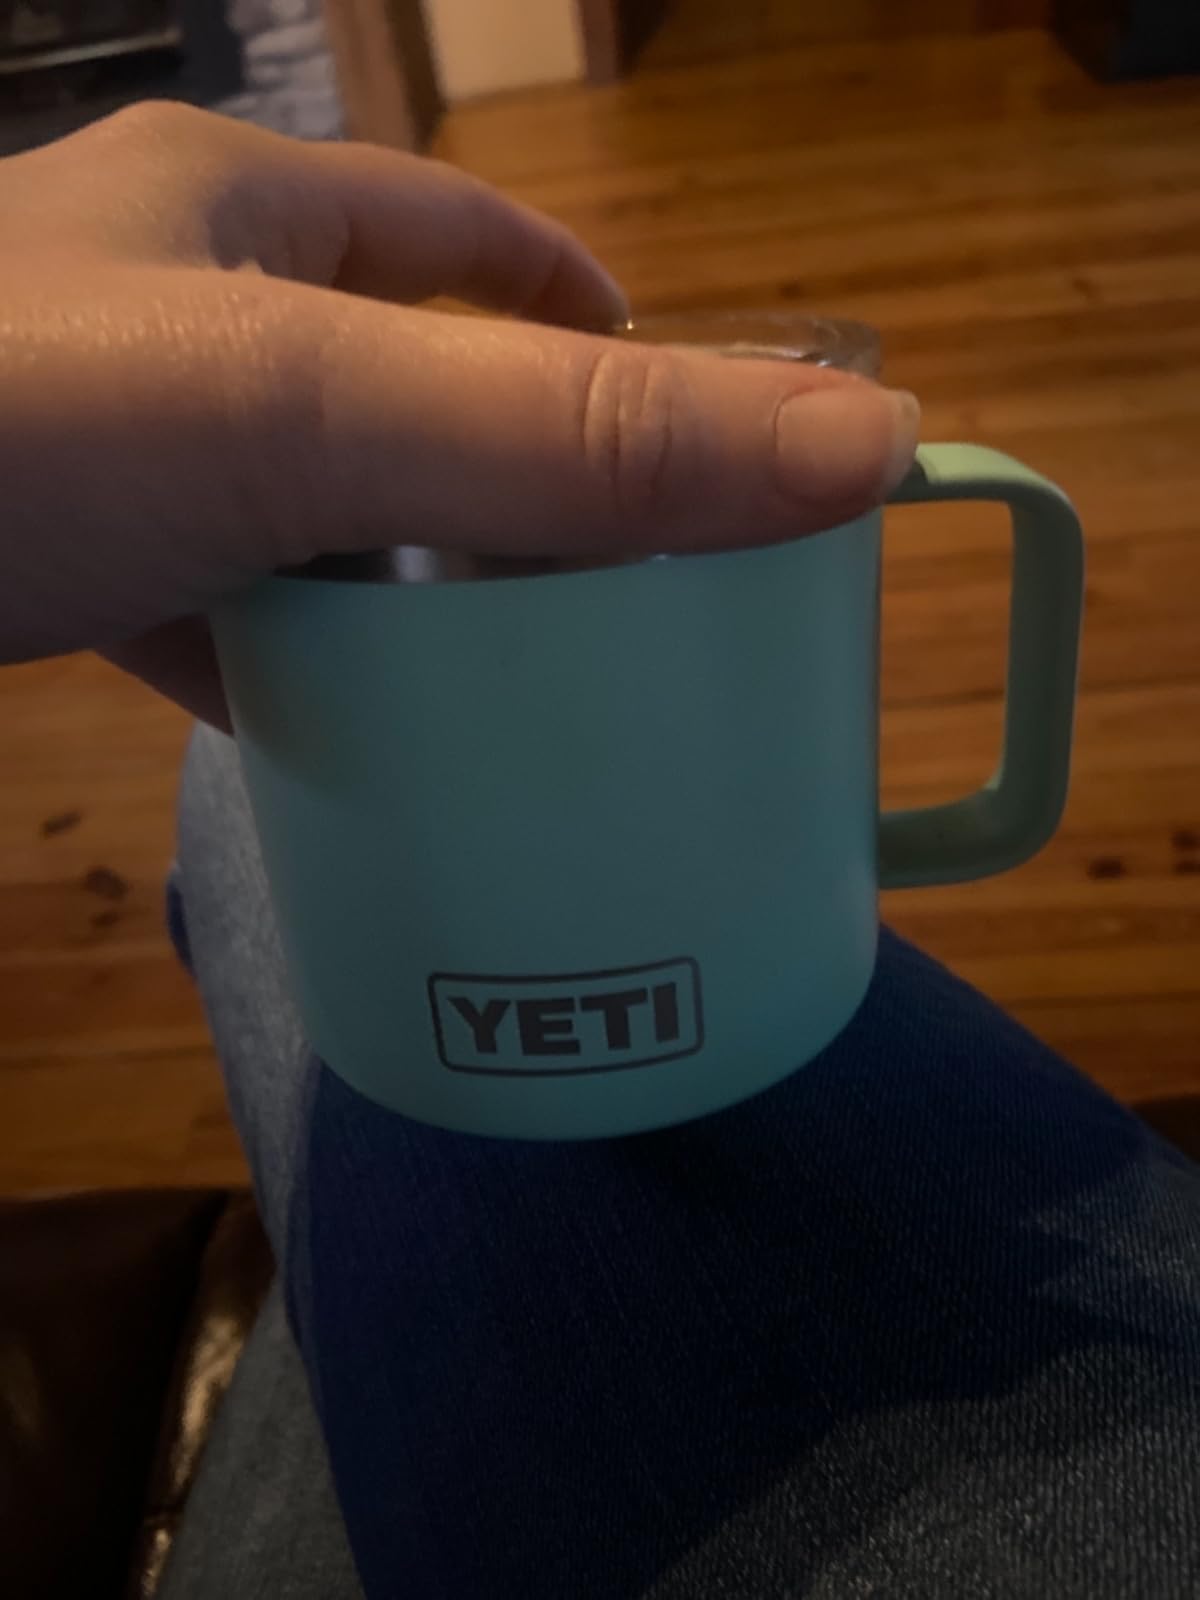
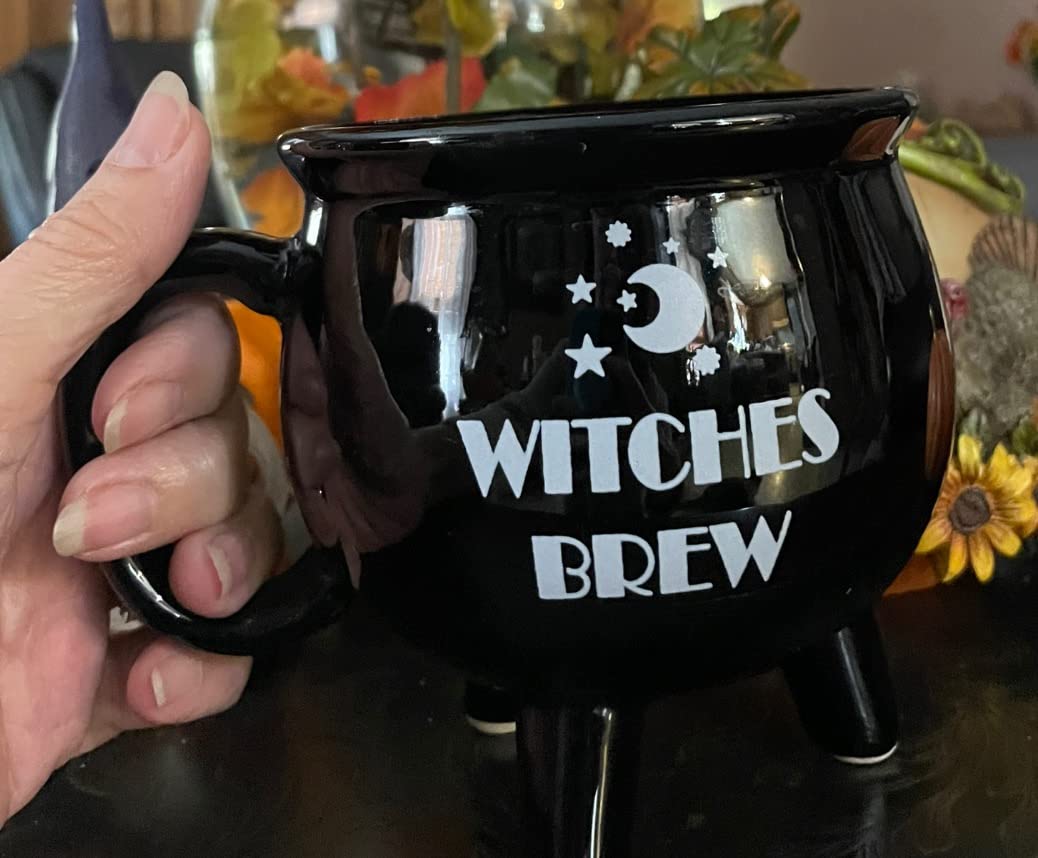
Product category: items_mug
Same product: no